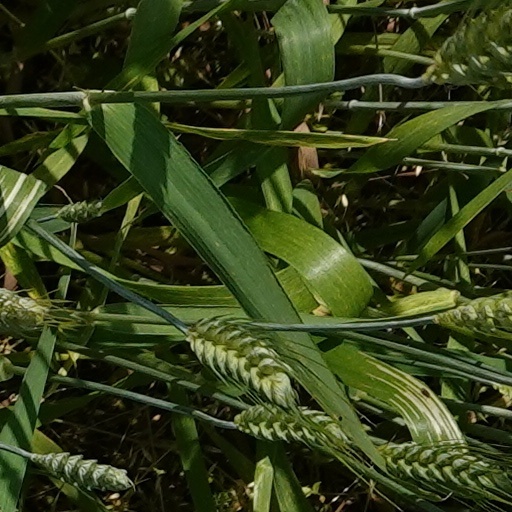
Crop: wheat